Dutch Gold Coast

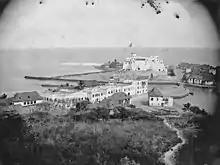
Rare photograph of Elmina from around 1865, showing parts of the old town later destroyed during the British bombardment

The blockade of the town by the confederacy was not lifted, however, and trade between Elmina and the Ashanti dropped to an absolute minimum. Attempts were made to persuade Elmina to join the confederacy, to no avail. Elmina and the Dutch sent a request for help to the king of Ashanti, whose army, under the leadership of Atjempon, arrived in Elmina on 27 December 1869. Unsurprisingly, the Ashanti army had an uncompromising attitude to their Fante rivals, making the prospect of a compromise between the Ashanti-backed Elminese and the new Fante-dominated forts transferred to the Dutch ever more difficult.